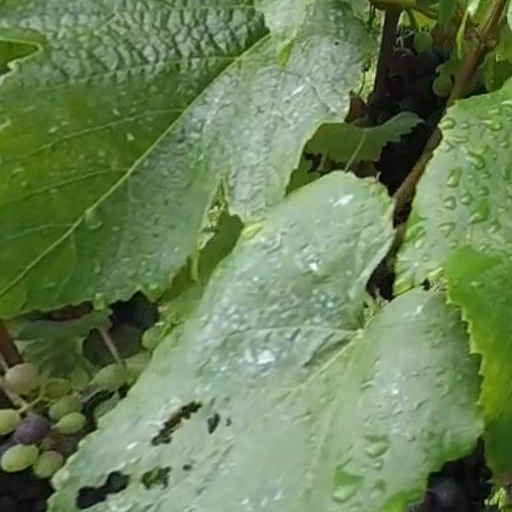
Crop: grape